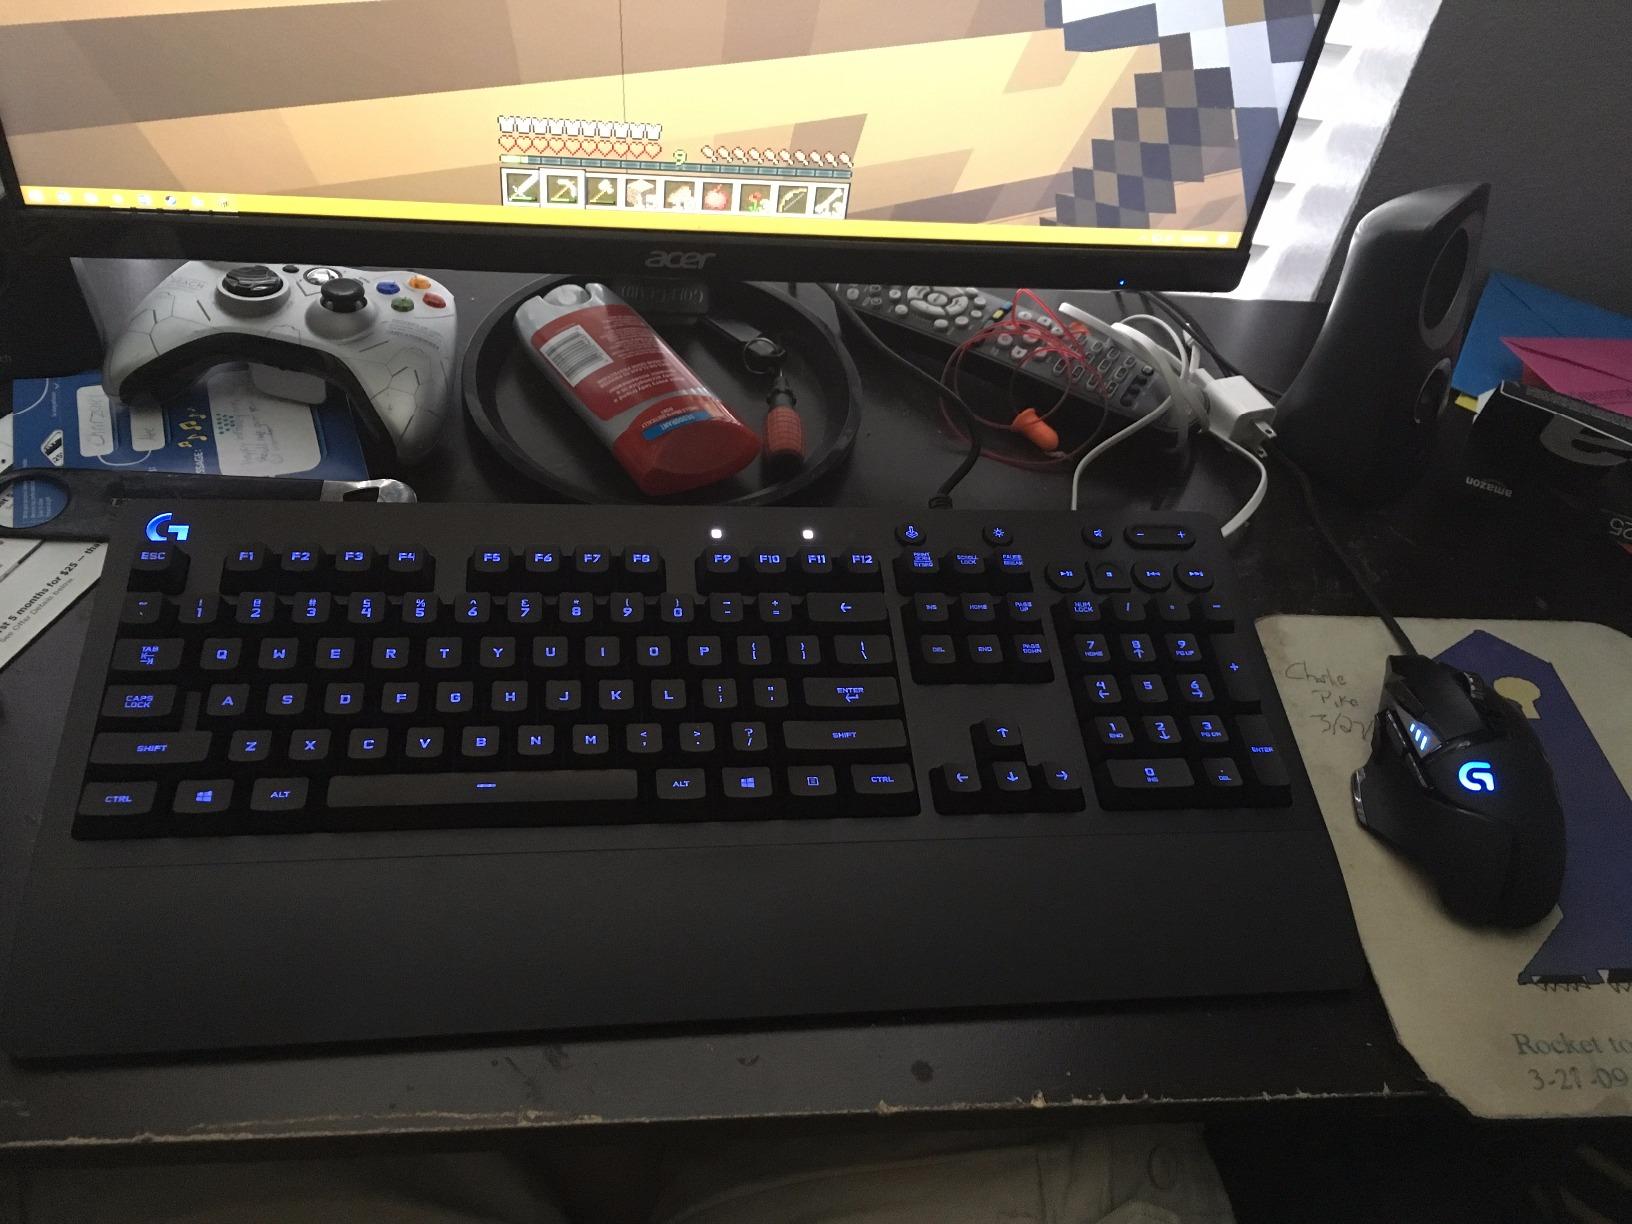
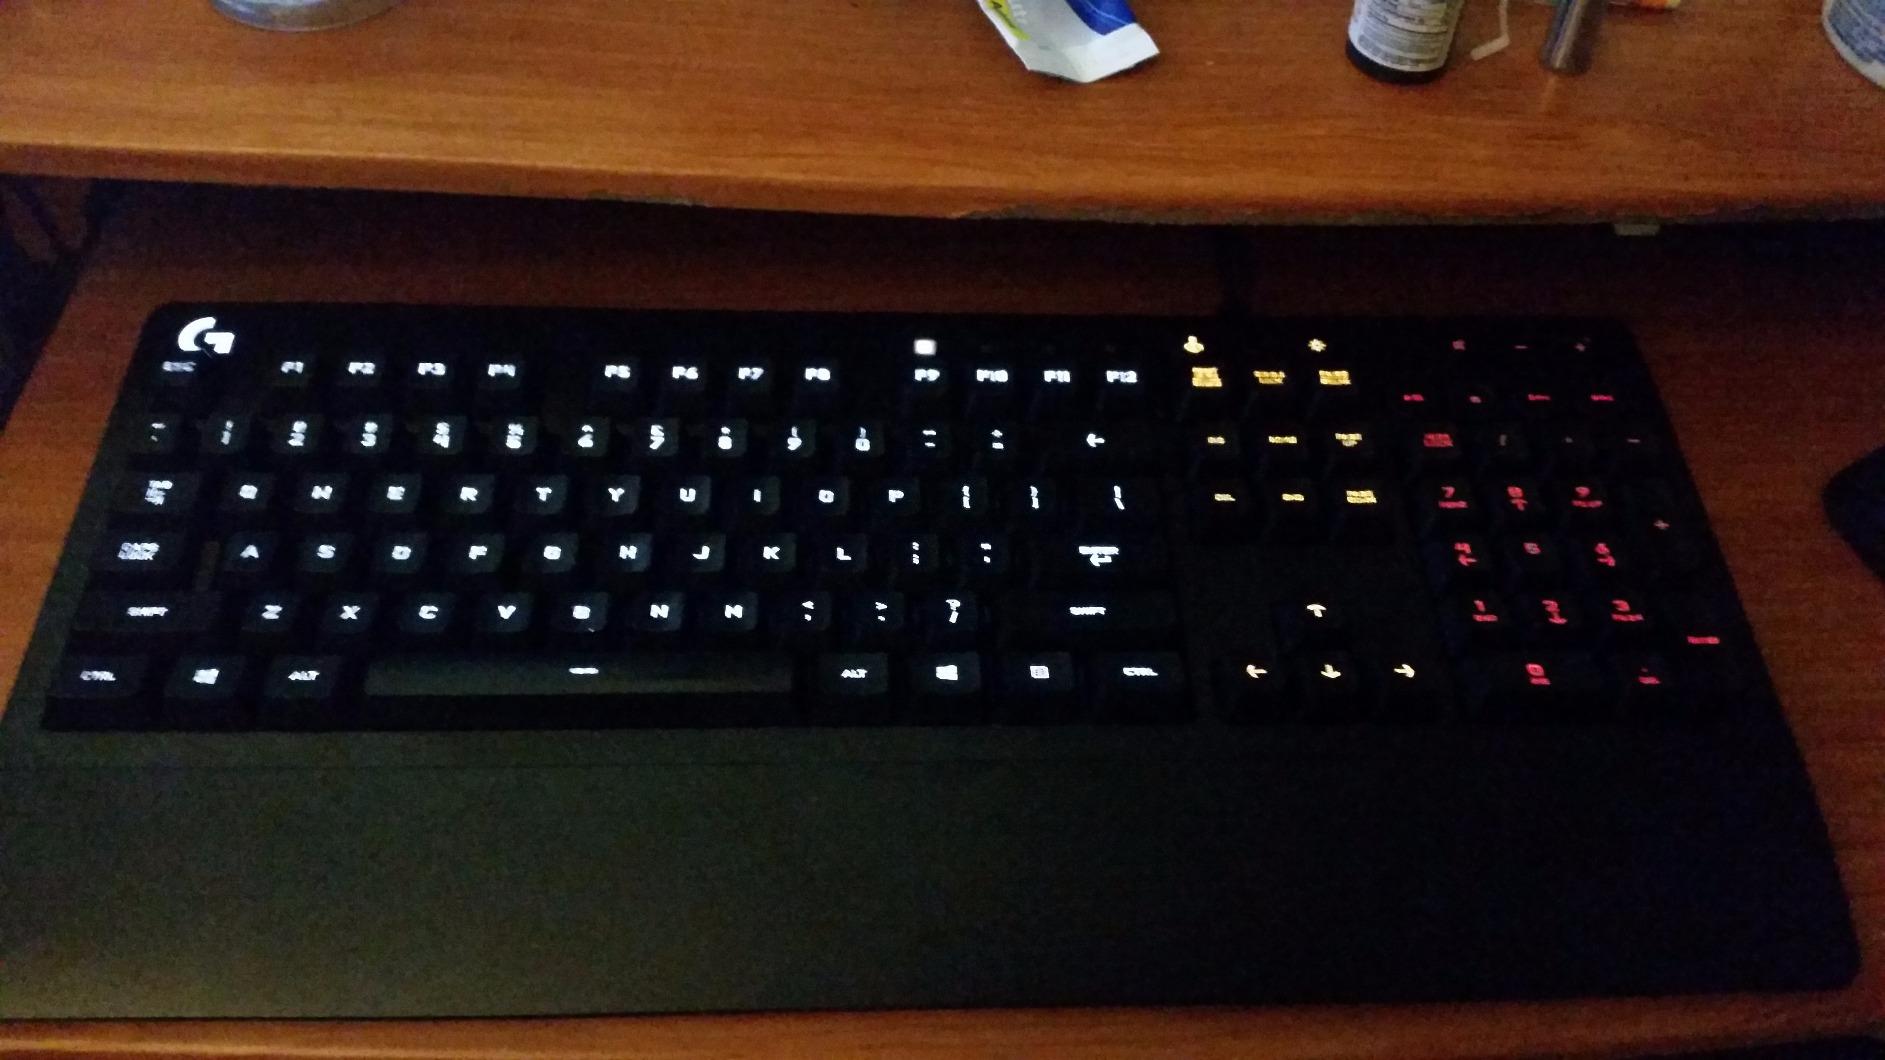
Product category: keyboard
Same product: yes